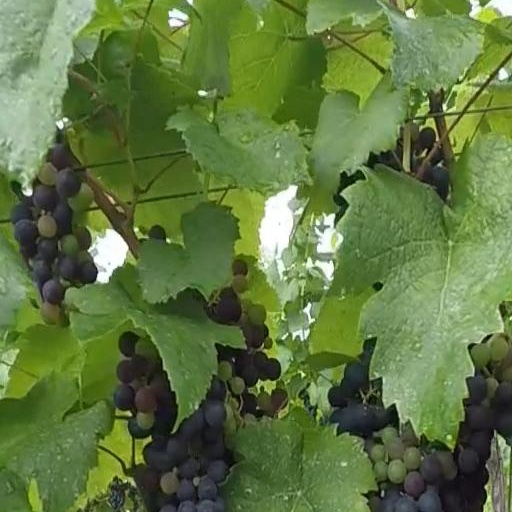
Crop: grape